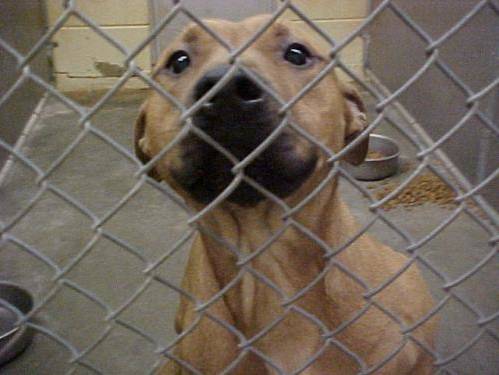
Label: dog